Laurent Picard

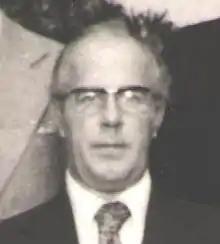
Picard in 1974

Laurent A. Picard (27 October 1927 – 29 August 2012) was a French-Canadian businessman and former president of the Canadian Broadcasting Corporation.